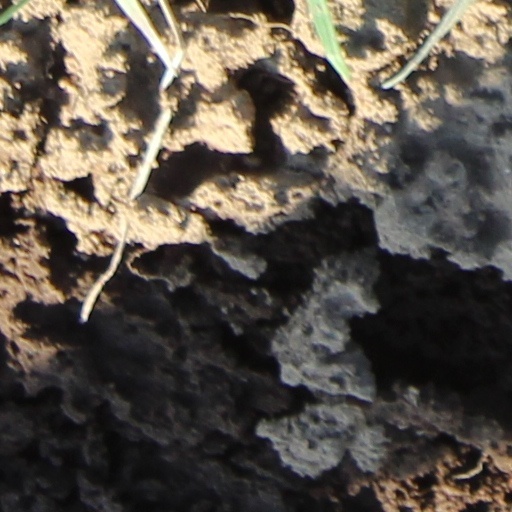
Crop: wheat